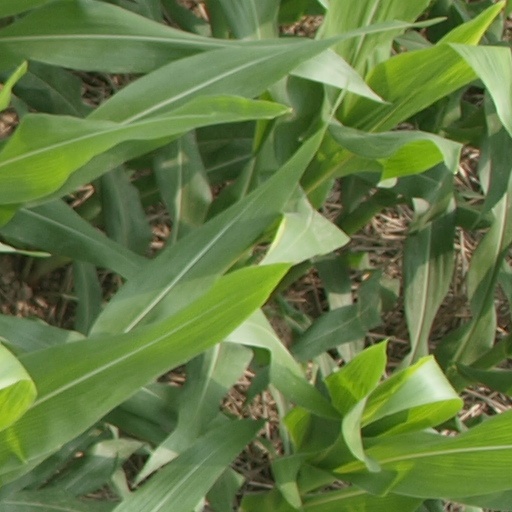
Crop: maize; corn